List of awards and nominations received by David Bowie

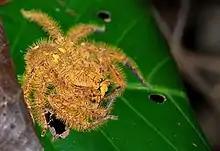
The spider "Heteropoda davidbowie"

Bowie's first award was at the Malta International Song Festival in July 1969 where he won best-produced record. Bowie was inducted to the Rock and Roll Hall of Fame in 1996 and received a star on the Hollywood Walk of Fame in 1997,